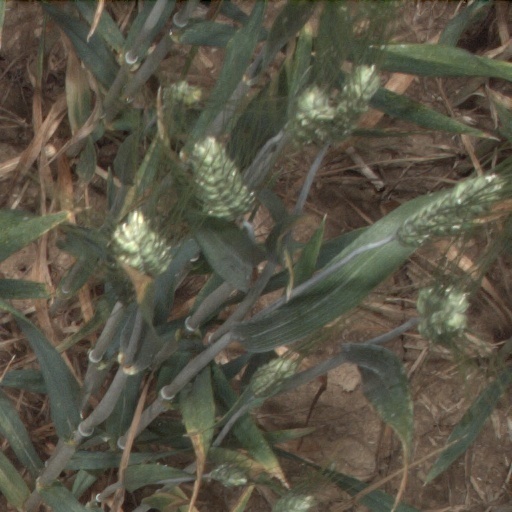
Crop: wheat